Pinus armandii

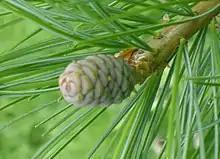
Juvenile cone

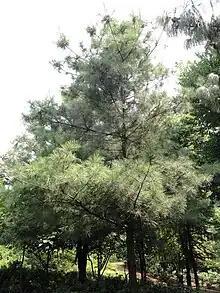

It is a member of the white pine group, "Pinus" subgenus "Strobus", and like all members of that group, the leaves ('needles') are in fascicles (bundles) of five, with a deciduous sheath. They are long. The cones are long and broad, with stout, thick scales. The seeds are large, long and have only a vestigial wing; they are dispersed by spotted nutcrackers. The cones mature in their second year, this is a juvenile female cone: